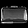
Label: Bag